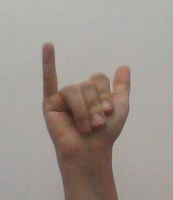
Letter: ya